Mariepskop

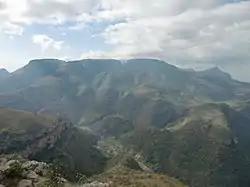
The Mariepskop region seen from a viewpoint to the south

Mariepskop (also Marepe or Maripekop), at 1,947 m above sea level, is one of the highest peaks in the northern Drakensberg, and the highest point of the Blyde River Canyon, South Africa. It is situated at the junction of three conservation areas, namely the Mariepskop Forest Reserve, Mariepskop State Forest, and the Blyde River Canyon Nature Reserve. The mountain is bordered by sheer cliff faces on several sides, and is composed of Proterozoic sedimentary rocks of the Transvaal Supergroup. It is named for the 19th century Pulana chief, Maripe Mashile, whose tribe used the mountain as a stronghold. Some infrastructure and roads were built in the 1950s to service a military radar station. Mariepskop is flanked by Tshwateng (1,628 m) at the opposite side of the Blyde River, and by Hebronberg (1,767 m) in the south.